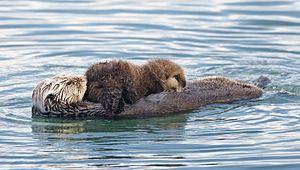
Loutre de mer (Enhydra lutris) allaitant son petit dans le port de la baie de Morro. Les loutres de mer femelles ont deux tétons abdominaux et flottent sur le dos pour allaiter. Română: Vidră de mare (Enhydra lutris) alăptându-şi puiul în portul Morro Bay. Vidrele de mare femele au două mameloane pe abdomen, şi plutesc pe spate când alăptează. Українська: Мати-калан (Enhydra lutris) із дитинчам в гавані Морро Бей (Каліфорнія). Самки морських видр мають два черевних соска, вони плавають на спині для годівлі дитинчан.